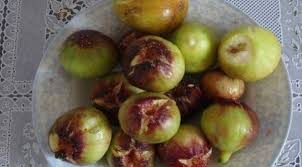
Waste category: biological